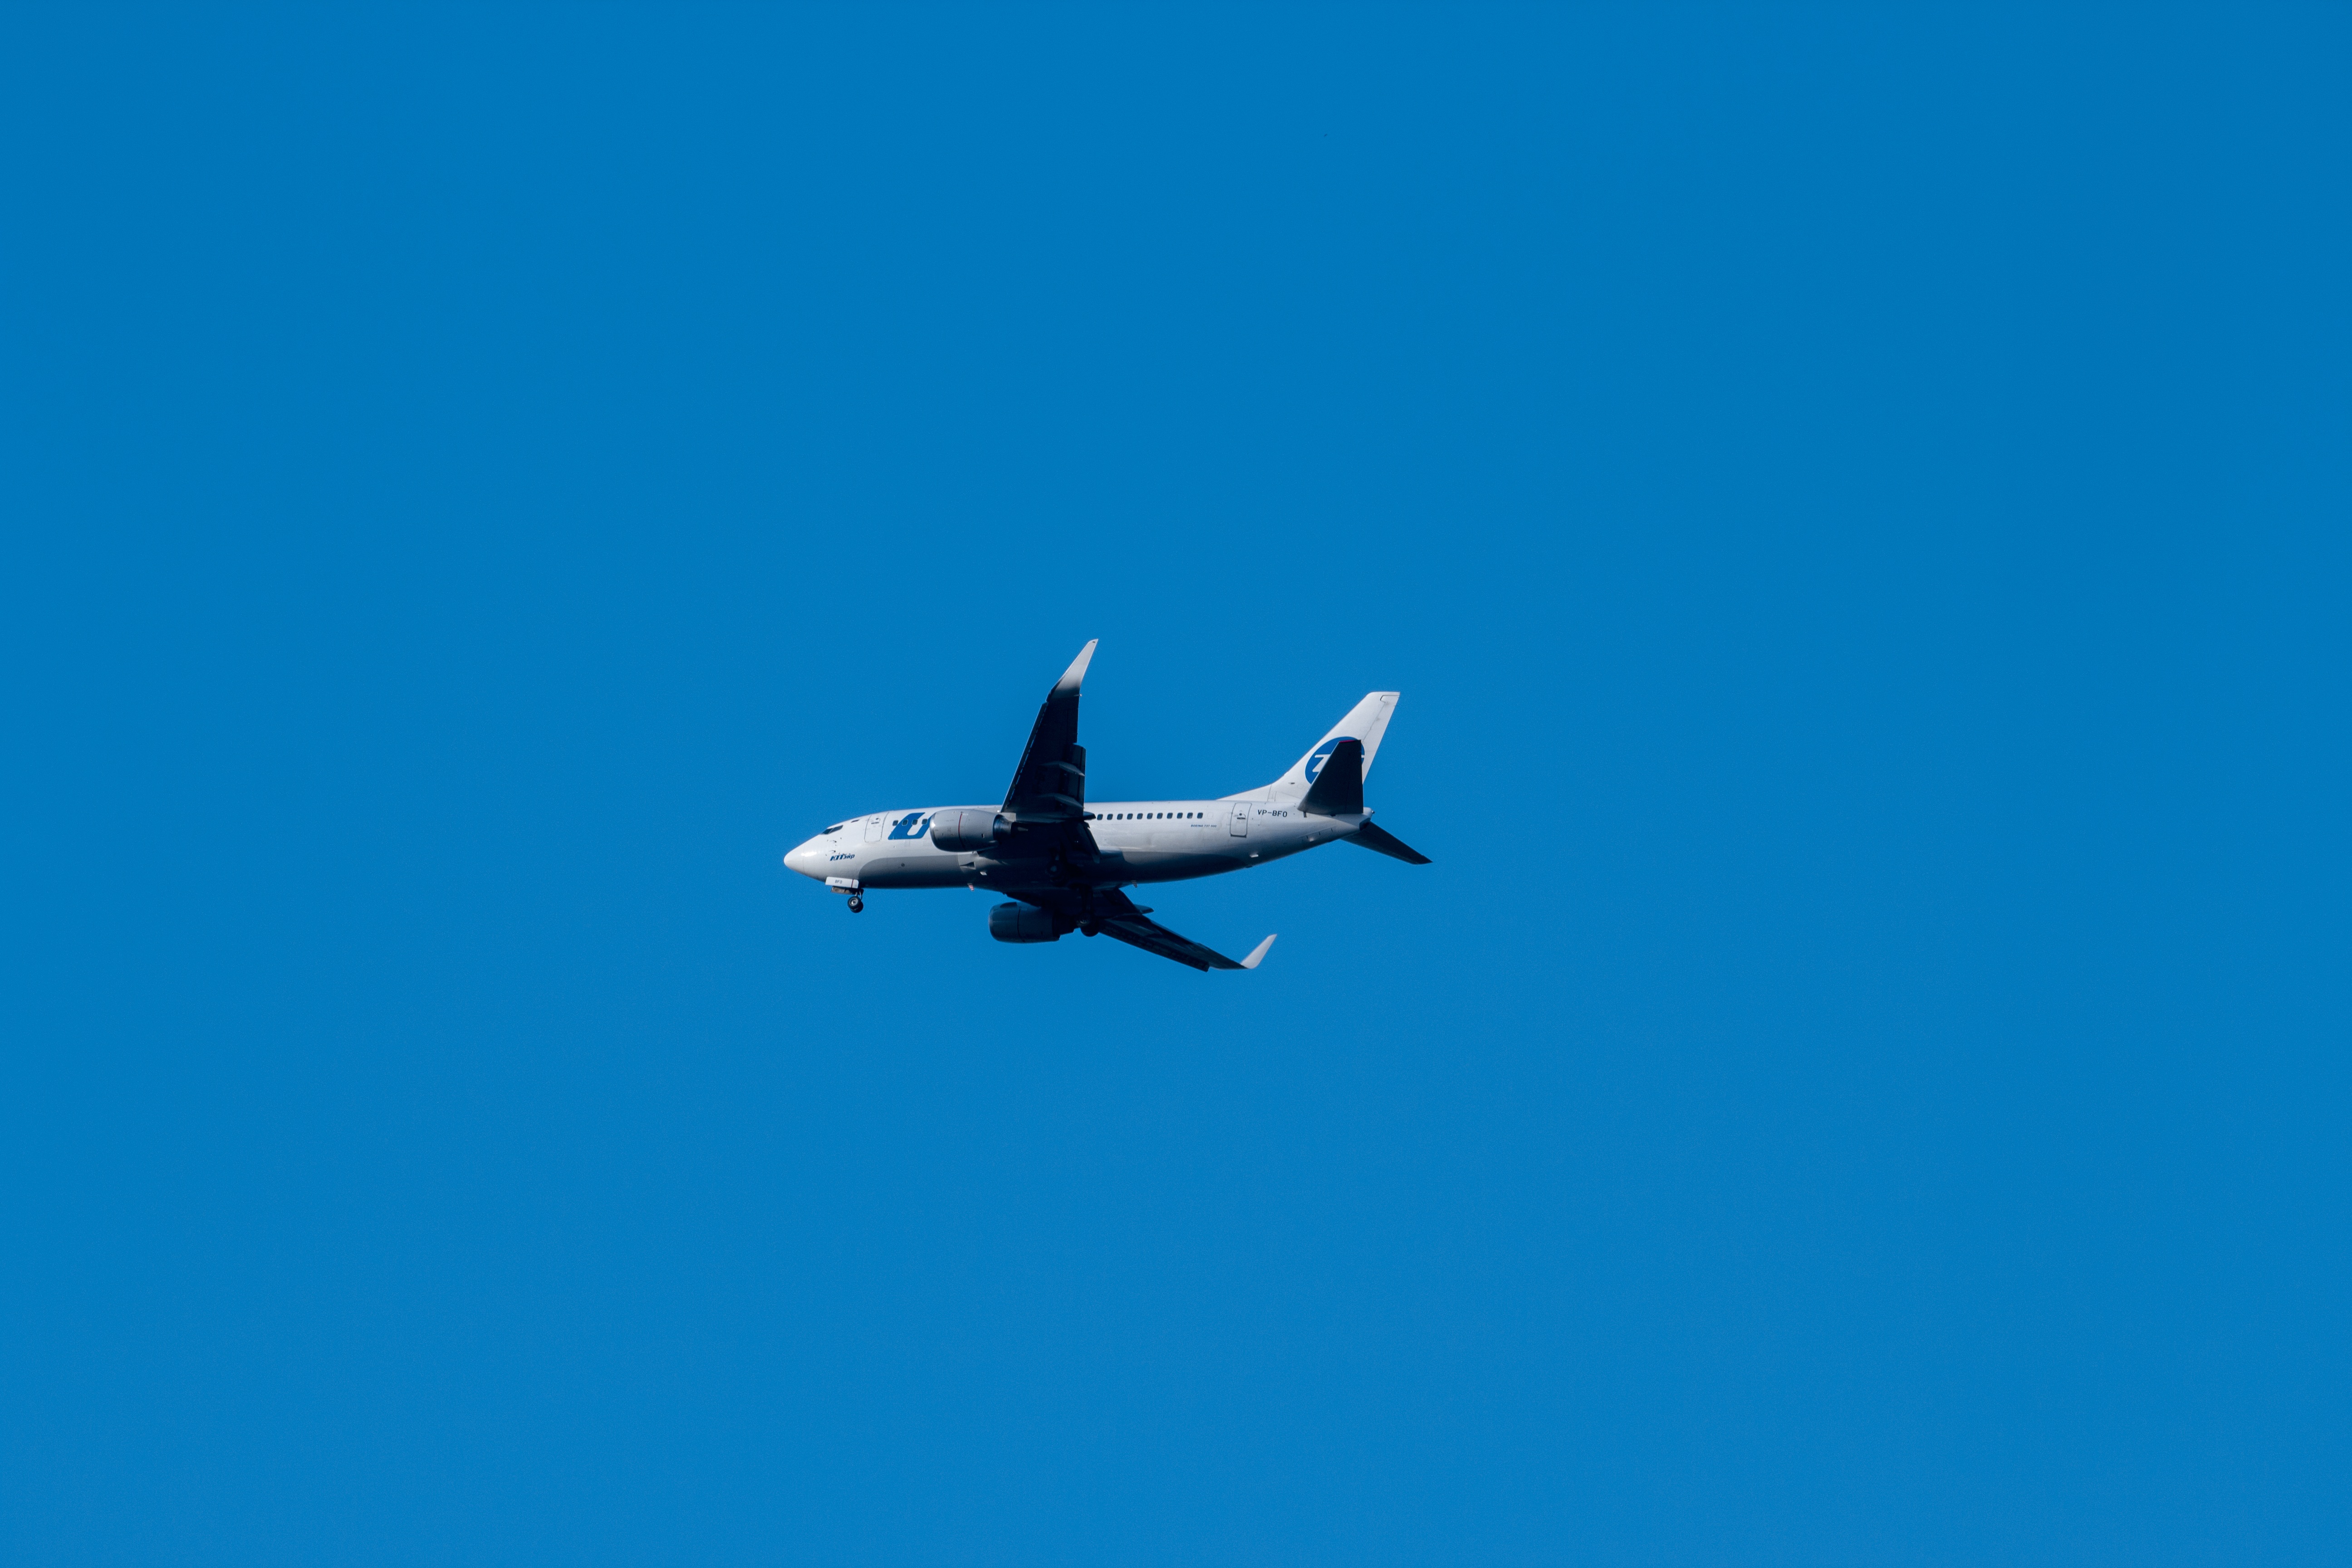
wing, sky, airport, summer, travel, airplane, plane, aircraft, vehicle, airline, aviation, flight, blue, tourism, turbine, airliner, airbus, moscow, large, event, russia, takeoff, air traffic, take off, in the air, air transport, air show, domodedovo, boeing 737 800, air travel, atmosphere of earth, utair aviation, utair, vnukovo airport